Carlos Reyes-Manzo

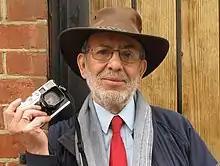

Carlos Reyes-Manzo (born 1944 Cartagena, Chile) is a social documentary photographer and poet. He studied with Bob Borowicz and Rafael Sánchez S.J. at the Instituto Filmico of the "Pontificia Universidad Catolica de Chile" and in 1964 began working as a photojournalist at Revista Vea in Zig Zag publishing.